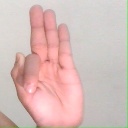
अक्षर: फ